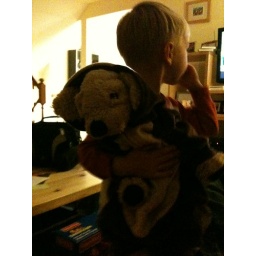
Goldie the dog in a monkey costume